Newton's laws of motion

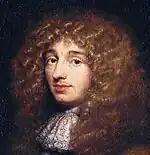

According to American philosopher Richard J. Blackwell, Dutch scientist Christiaan Huygens had worked out his own, concise version of the law in 1656. It was not published until 1703, eight years after his death, in the opening paragraph of "De Motu Corporum ex Percussione".